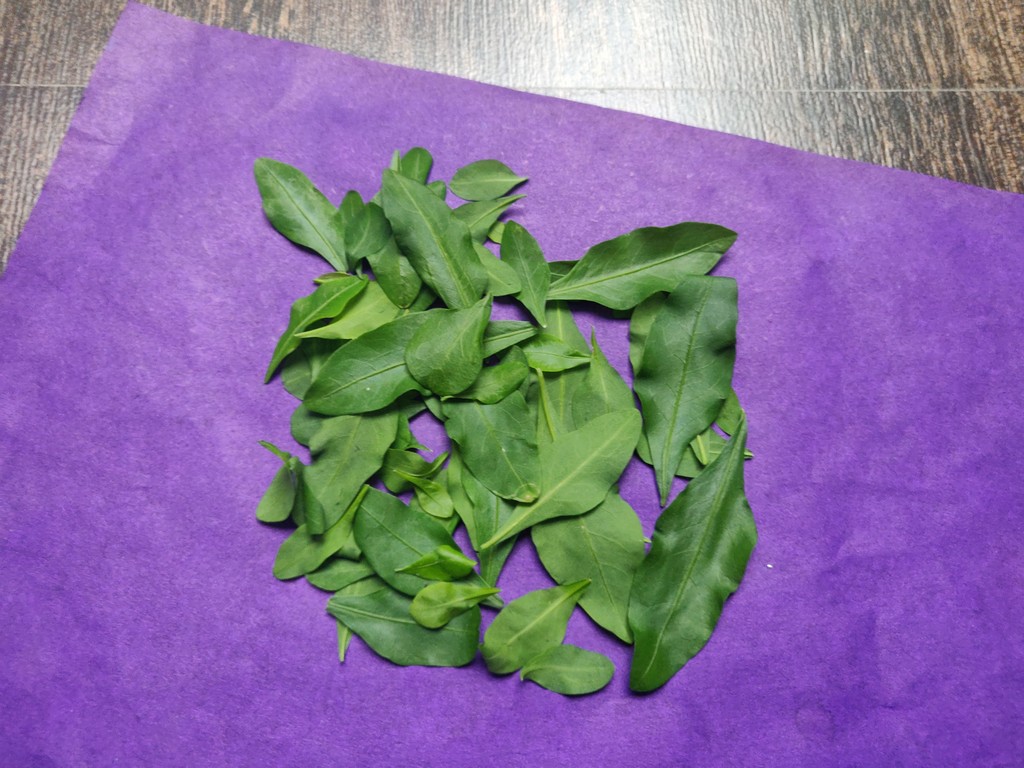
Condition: Healthy
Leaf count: multiple
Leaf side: unknown